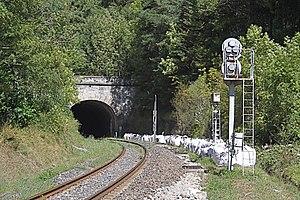
Tunnel ferroviaire du col de Tende, côté français
Le tunnel ferroviaire du col de Tende est un tunnel entre la France et l'Italie.